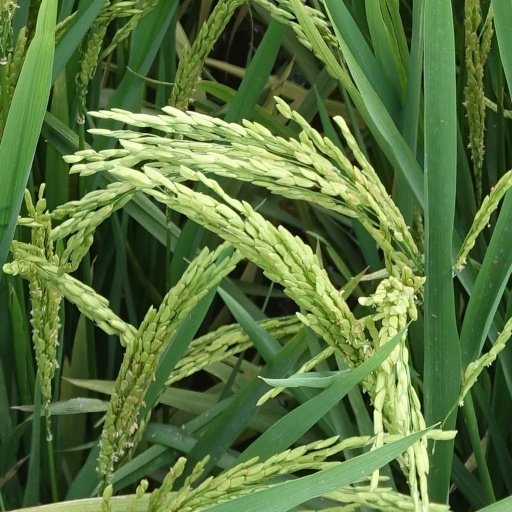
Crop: rice